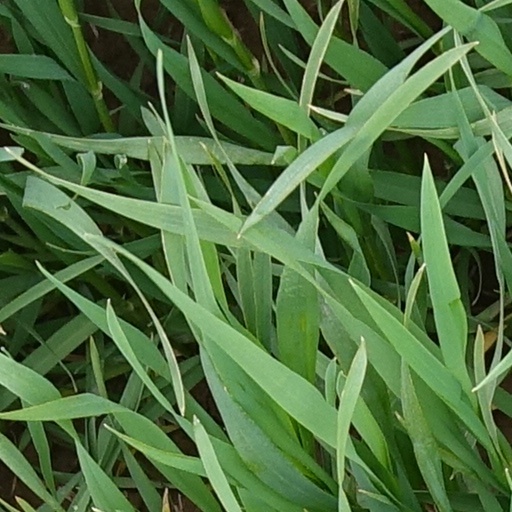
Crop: wheat